TRAX (light rail)

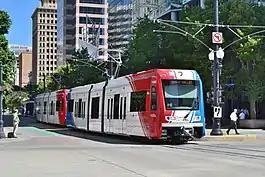
TRAX Green Line train at Gallivan Plaza

TRAX is a light rail system in the Salt Lake Valley of Utah, in the United States, serving Salt Lake City and many of its suburbs throughout Salt Lake County. The system's official name, Transit Express, is rarely, if ever, used. The system is operated by the Utah Transit Authority (UTA). All TRAX trains are electric, receiving power from overhead wires.